Northwest Territories Legislative Building

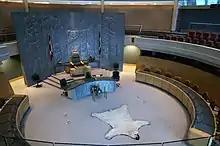
The Chamber

The Chamber and Caucus Room are circular to support the consensus-style government. Translation booths surround the chamber for translators to provide simultaneous translation of the territories' 11 official languages for all Members. Skylights ring the Chamber and Caucus Room as sunlight and daylight come from 360 degrees during the summer. The wall behind the Speaker is of hand-tooled zinc which mimics nearby rock formations. The stand in front of the Speaker's chair is for the parliamentary mace which, in addition to indicating the authority of the Crown, incorporates ivory walrus tusks and wood from the ill-fated ships of the 1845 Franklin expedition.